Korean influence on Japanese culture

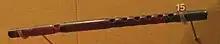
Komabue, a Korean flute used in early Japanese court music

Musicians from various Korean states often went to work in Japan. Mimaji, a Korean entertainer from Baekje, introduced Chinese dance and Chinese gigaku music to Japan in 612. By the time of the Nara period (710–794), every musician in Japan's imperial court was either Korean or Chinese. Korean musical instruments which became popular in Japan during this period include the flute known as the komabue, the zither known as the gayageum, and the harp known as the shiragikoto.